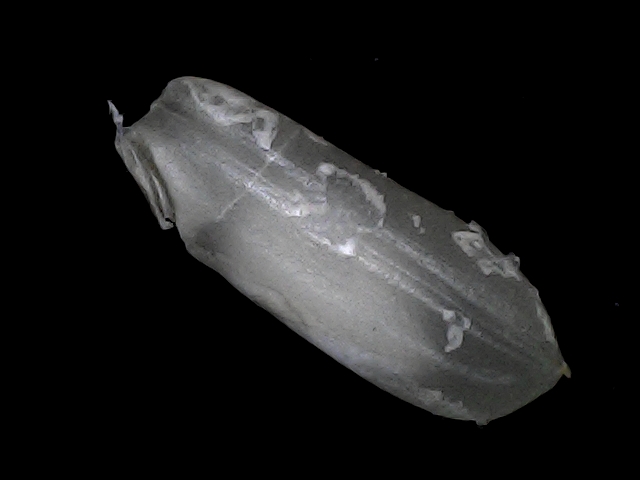
Rice variety: BRRI74